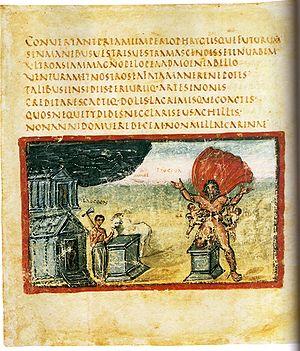
Dans la mythologie grecque, Laocoon est l'un des protagonistes de l'épisode du cheval de Troie.
Le Vergilius Vaticanus, également nommé Virgile du Vatican ou Fuluii Ursini schedae Vaticanae est un manuscrit enluminé contenant des fragments de l'Énéide et des Géorgiques de Virgile, daté des environs du début du Vᵉ siècle. Contenant 76 folios et 50 miniatures, il est conservé à la bibliothèque apostolique vaticane où il est coté Cod. Vat. Lat. 3225.